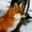
Label: fox